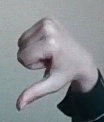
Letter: waw